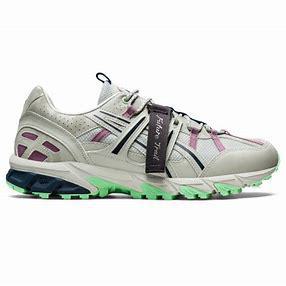
Brand: Asics
Model: Gel Sonoma 15 50